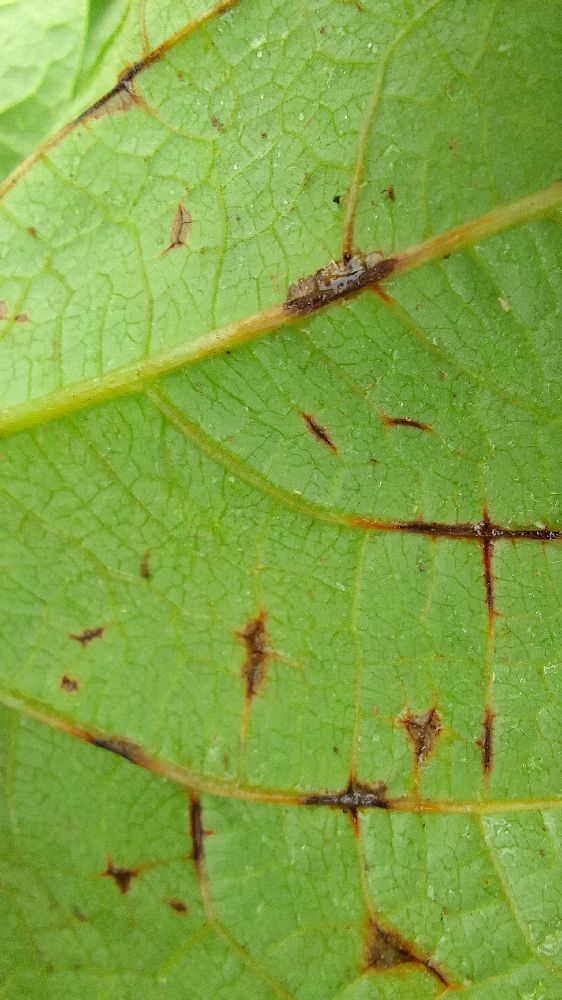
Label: anthracnose